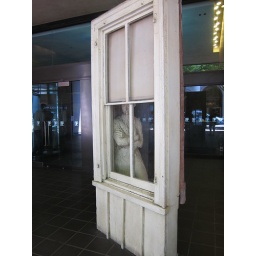
Cool window to the window tucked in a building entrance